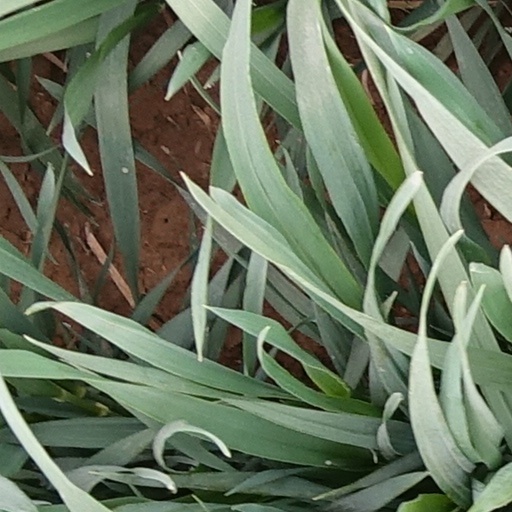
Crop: wheat